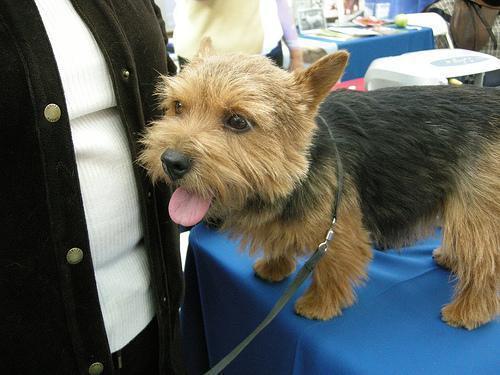
Norwich_terrier